Prince Edward Island

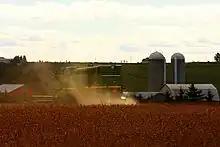
A harvester at work in a soybean field. Agriculture remains a major part of the province's economy.

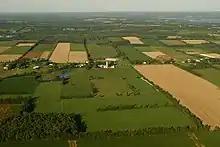
Farming on Prince Edward Island

According to the 2016 Canadian Census of the 139,690 people who self-identified with an ethnic origin, 98,615 were of European origins and 85,145 chose British Isles Origins. The largest ethnic group consists of people of Scottish descent (36%), followed by English (29%), Irish (28%), French (21%), German (5%), and Dutch (3%) descent.